Boomerang (1992 film)

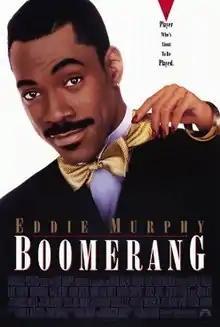
Theatrical release poster

Boomerang is a 1992 American romantic comedy film directed by Reginald Hudlin. The film stars Eddie Murphy as Marcus Graham, a hotshot advertising executive who also happens to be an insatiable womanizer and male chauvinist. When he meets his new boss, Jacqueline Broyer (Robin Givens), Marcus discovers that she is essentially a female version of himself, and he realizes he is receiving the same treatment that he delivers to others. The film also features Halle Berry, David Alan Grier, Martin Lawrence, Grace Jones, Eartha Kitt and Chris Rock.